Parvinatator

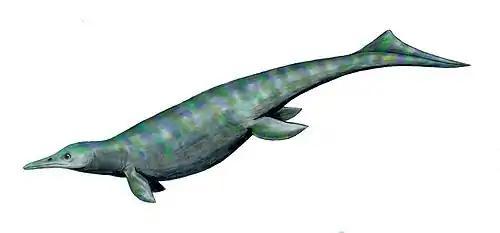
"Utatsusaurus", another close relative.

The fossil of the skull is small, measuring approximately 15 cm in width by 10 cm in height. The skull had been dis-articulated, broken and tectonically deformed, but was reconstructed by Ryosuke Motani, leading to several differences from Nicholls and Brinkman's original description, including; the presence of the squamosal, quadratojugal, and a reduced supratemporal, a lack of contact between the prefrontal and postfrontal, as well as between the jugal and quadratojugal (which was previously identified as the squamosal). Other diagnostic characteristics of the Parvinatator skull are as follows: